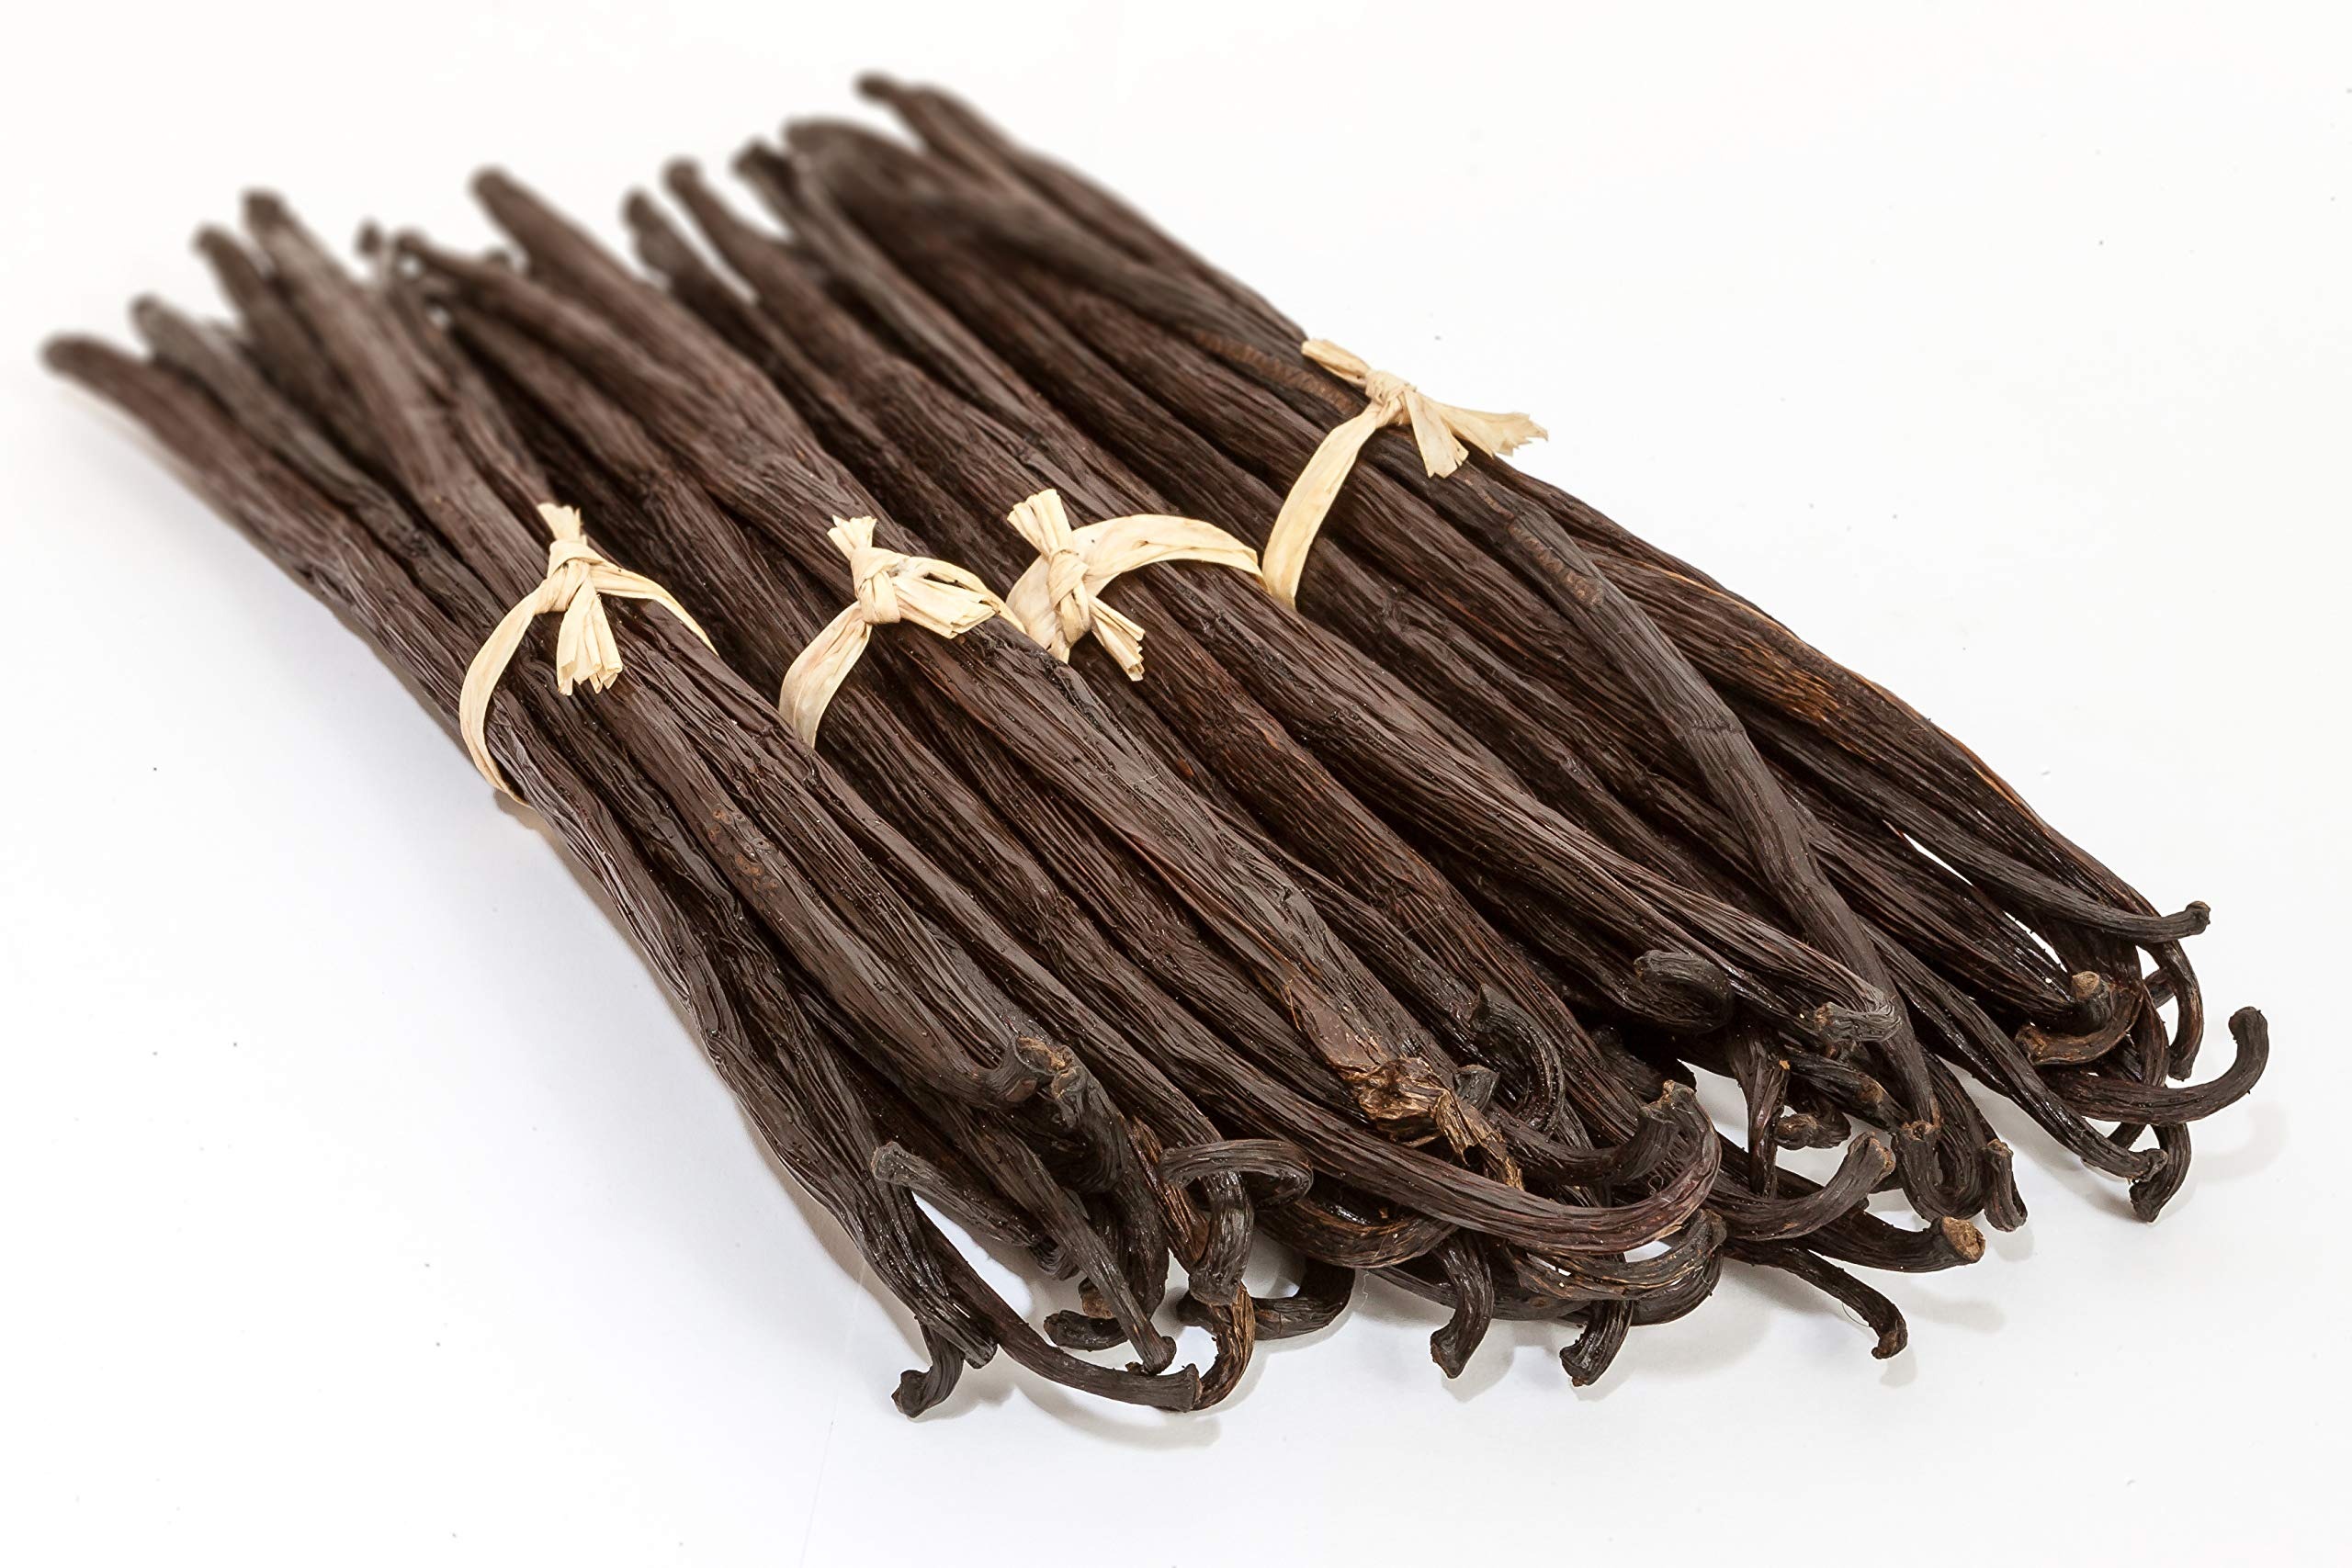
Item Name: 1/2 LB Organic Madagascar Vanilla Beans - Whole Extract Grade B Pods for Baking, Homemade Extract, Brewing, Coffee, Cooking - 8 Ounces
Bullet Point 1: Fresh Gourmet Madagascar Bourbon Vanilla Beans from Late 2024 - 2025 Crop Suistainably Sourced From Malagasy Farmers at Fair Market Prices
Bullet Point 2: Length is ~ 5 - 6 Inches (Approximately 13-15 cm) with an average moisture content of 20% - 25% meaning these beans are soft, semi pliable, and filled with millions of tiny vanilla seeds.
Bullet Point 3: Uses: Vanilla beans can be used in a variety of recipes as flavoring or ingredients and other uses such as homemade vanilla extract, baking, cooking, and brewing
Bullet Point 4: Real extract grade B vanilla beans can contain blemishes, splits, or other natural imperfections but are the best for making a high quality vanilla extract. Madagascar boubon beans have a rich and creamy flavor along with an intense heavenly aroma.
Bullet Point 5: Our triple inspection process ensures only the highest quality beans are sent out by checking the size, smell, aroma, and appearance before packaging in our commercial vacuum sealers.
Product Description: Vanilla beans originated in Mexico and are sun cured for months using the traditional Bourbon drying method. They are now found all over the world from places like Madagascar to Indonesia to Papa New Guinea PNG farms. Madagascar Vanilla Beans are the highest quality beans in the world and have an incredible flavor profile. The scent consists of a heavenly buttery aroma with a rich, black or dark brown color and a very oily outside surface. The interior of the bean is where the magic is at and consists of millions of black, tiny vanilla seeds that are waiting to be scraped out. These grade B vanilla beans are ~5 - 6 inches in length and are handpicked to ensure proper qualities.<br><br>Our beans are traditionally cured to develop the full, complex vanilla flavor made of over 200 organic compounds and artificial vanilla (vanillin) cannot properly replicate the complexity of natural vanilla. The entire process takes anywhere from 6 to 9 months after pollination and our farmers in the SAVA region have turned vanilla processing and curing into an art. This region remains the industry quality benchmark for producing vanilla planifolia with high vanillin content. <br><br>There are so many recipes that can be created with vanilla beans! Desserts such as vanilla bean ice cream, creme brulee, cup cakes, or cookies can be created with these magical beans. Homemade KAHLUA or Vanilla Extract is also a very popular gift & can be made using a simple vodka infusion method! Bonus points for using the spent vanilla beans after the extract making process for creating vanilla sugar!<br><br>Our beans are triple inspected throughout their journey. First, they are inspected by our farmers who have hundreds of years of experience. The second inspection is before bulk storage for transport. The final inspection is done at our warehouse moments before packing your shipment where we check the smell, quality, and appearance.
Value: 8.0
Unit: Ounce

Price: 74.99